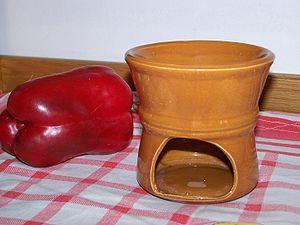
La cuisine occitane est une cuisine diversifiée qui a des traits caractéristiques de la cuisine méditerranéenne, mais se différencie des cuisines catalane et italienne. En raison de la taille de l'Occitanie et la grande variété de ses terroirs, allant des Pyrénées aux Alpes, de la côte méditerranéenne au Massif central qu'elle englobe majoritairement, c'est une cuisine très variée mais, au-delà de la traditionnelle partition entre l'usage de la graisse de canard au sud ouest et de l'huile d'olive au sud-est, il existe un certain nombre de traits communs à l'ensemble de ce territoire et l'opposant parfois nettement au reste de la France.
La bagna cauda, aussi bagna caoda, bagna caôda, est un plat de la cuisine piémontaise comparable à l'anchoïade provençale.